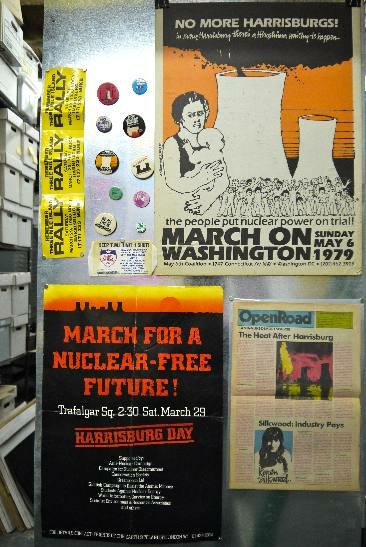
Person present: No